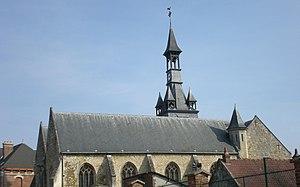
L'église Saint-Pierre de Fitz-James.
Cet article recense les monuments historiques de l'ouest de l'Oise, en France.
Fitz-James est une commune française située dans le département de l'Oise, en région Hauts-de-France. Ses habitants sont appelés les Fitz-Jamois et les Fitz-Jamoises.